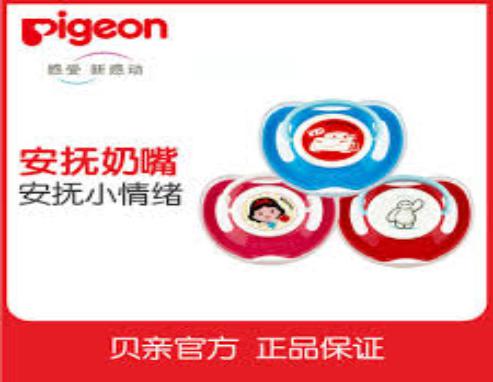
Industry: Necessities